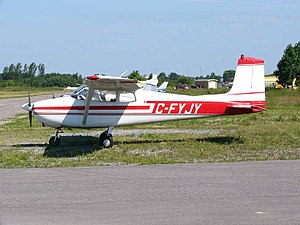
Cessna 172 / Varianter og udviklingshistorie
Tidlige Cessna 172, her en 1957 model, havde en kabine uden bagrude og en firkantet halefinne.
Cessna 172 Skyhawk er et firesædet, enmotors, højvinget fly, produceret af Cessna Aircraft Company. Efter den var på vingerne første gang i 1955, er der blevet bygget flere Cessna 172 end af noget som helst andet fly.